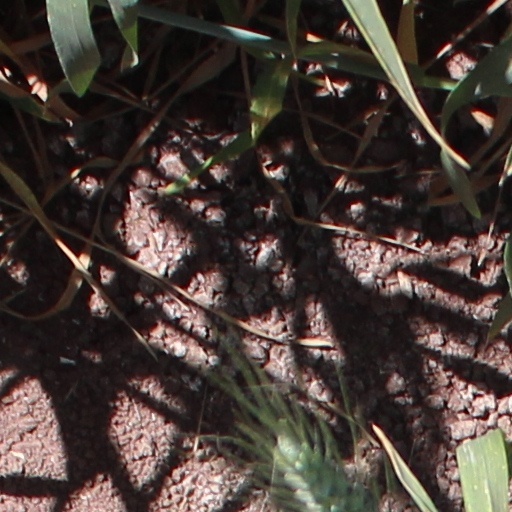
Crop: wheat